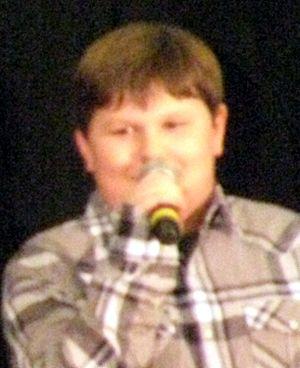
Robert Capron, de son vrai nom Robert Capron Jr., né le 9 juillet 1998 à Providence, dans le Rhode Island, est un acteur américain qui est surtout connu pour avoir joué dans les films Journal d'un dégonflé.